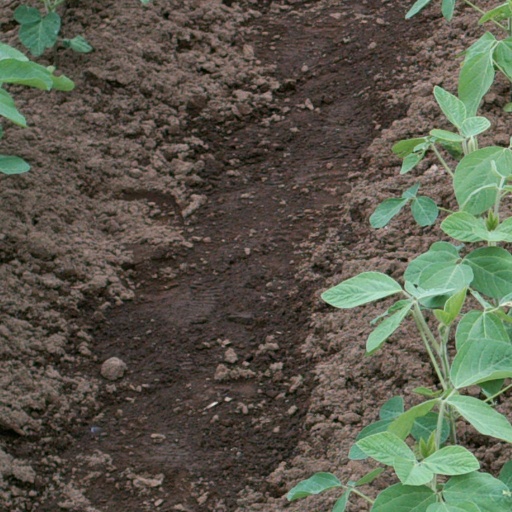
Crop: soybean